J. Slauerhoff

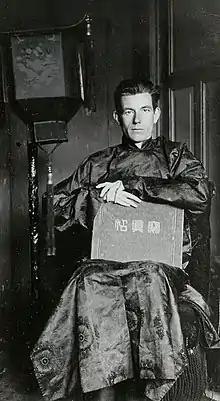
Slauerhoff wearing Chinese attire (Coll. Letterkundig Museum)

His fame as a writer, meanwhile, spread. In 1932 he published "Het verboden rijk" ("The Forbidden Kingdom"), a partly historical, partly magical realist novel combining the life of a 20th-century European with that of Luís de Camões, the 16th-century Portuguese poet (author of sonnets and the epic "The Lusiads") who spent part of his life in the Orient. Despite not being translated into English until 2012, it attracted attention from scholars publishing in English. Jane Fenoulhet, for instance, referred to it as an important modernist novel in 2001. Both "Het verboden rijk" and the follow-up novel "Het leven op aarde" ("Life on Earth," 1934) were widely praised, and his 1933 verse collection "Soleares" was awarded the .